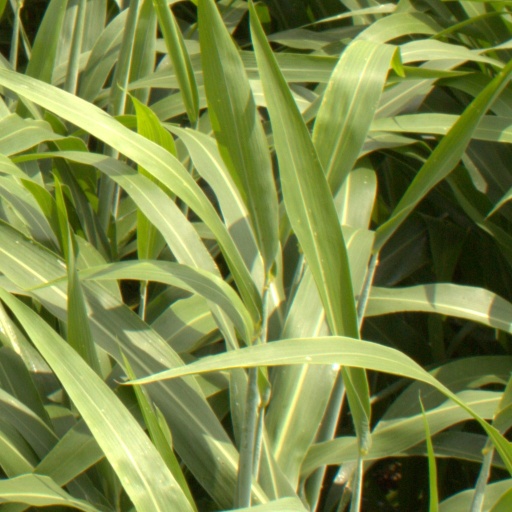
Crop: sorghum